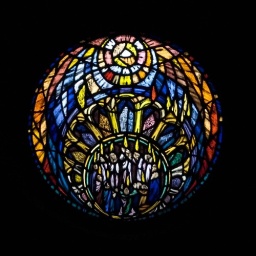
Stained glass window in the church